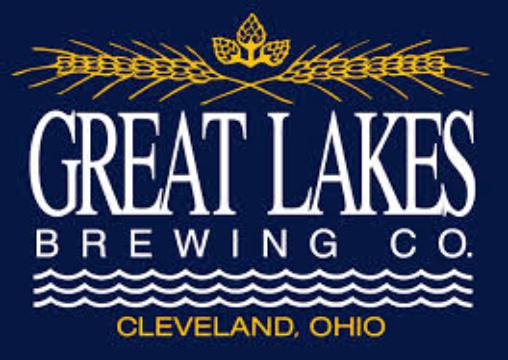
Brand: great lakes
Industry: Food